Adam McDonough

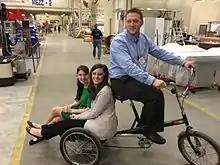

McDonough started his professional career in 2007. He fought mainly for Minnesota–based promotions as "Brutaal Fight Night" and "Cage Fighting Xtreme", and also fought once for King of the Cage. He also trained and fought out of St. Cloud MN for Damage Inc.